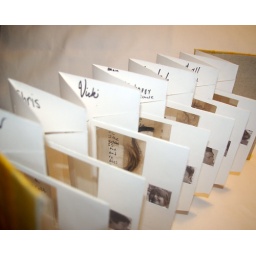
each person in the house had a page with something they wrote, their photo, and a lock of their hair